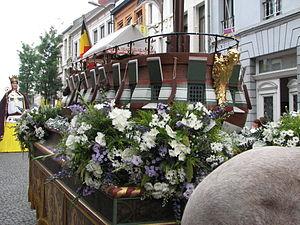
Le Char de la navigation, ducasse d'Ath, en 2006
Le char de la Navigation est un char du Cortége de la Ducasse d'Ath.